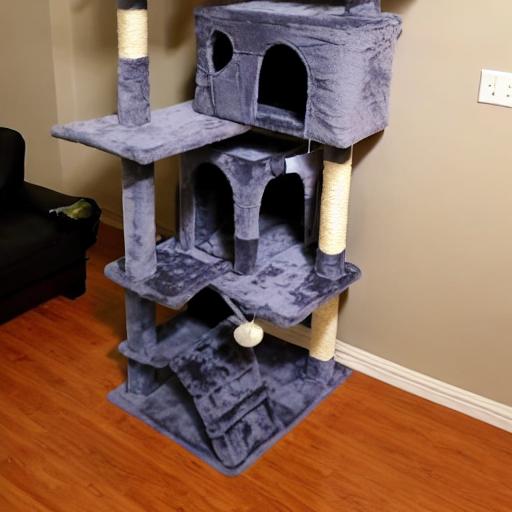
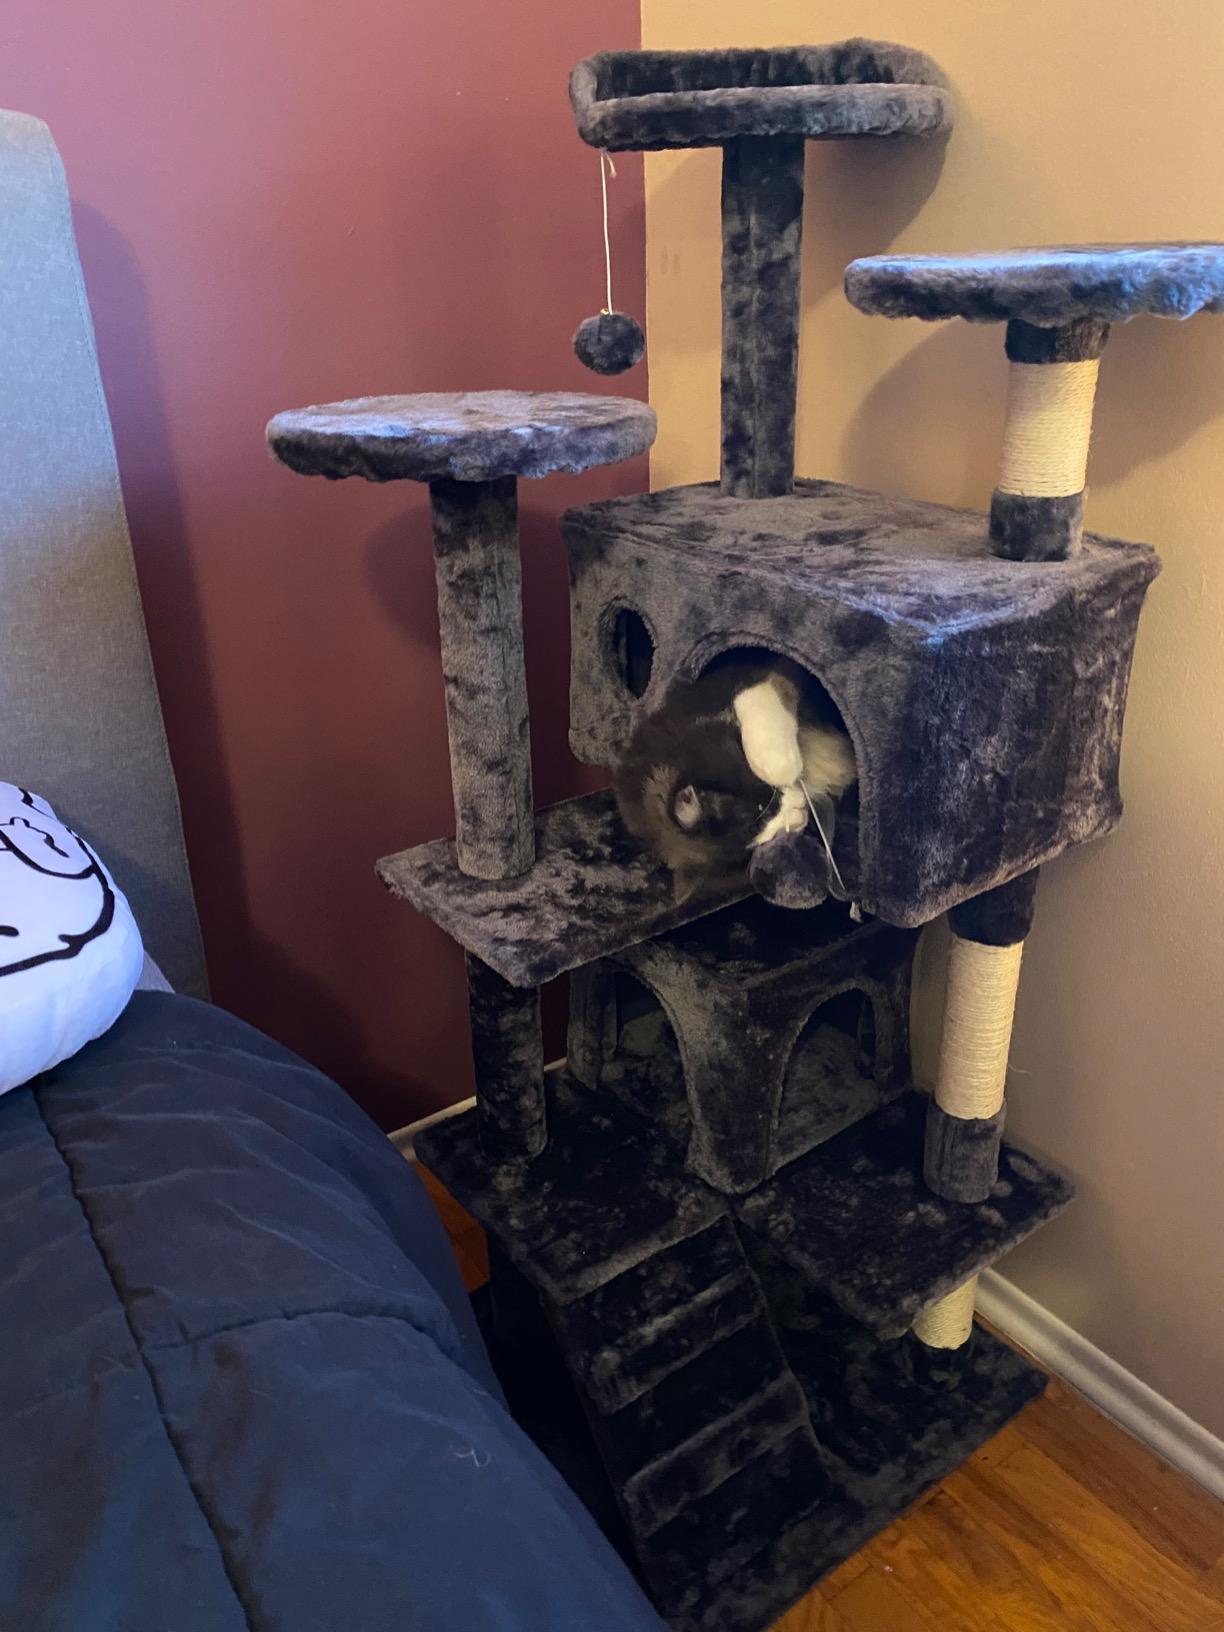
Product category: items_cat tree
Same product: no